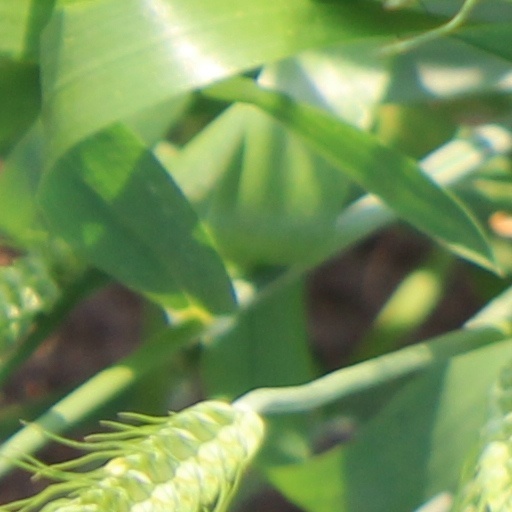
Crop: wheat